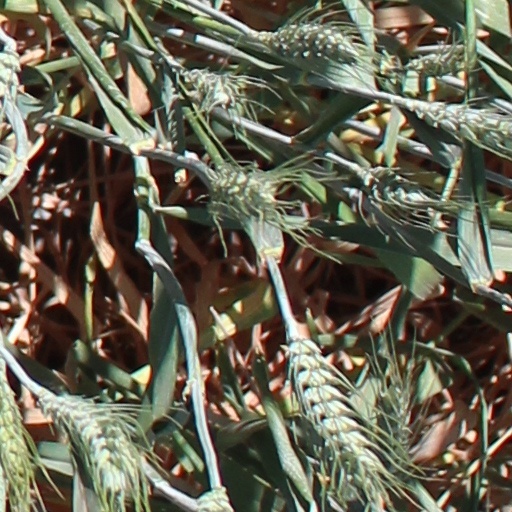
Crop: wheat